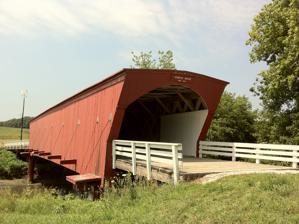
Building: Hogback Covered Bridge
Country: United States of America
Year built: 1884
United States historic place Hogback Covered Bridge U.S. National Register of Historic Places Hogback Covered Bridge Show map of Iowa Show map of the United States Nearest city Winterset, Iowa Coordinates 41°23′11.3″N 94°2′50.8″W / 41.386472°N 94.047444°W / 41.386472; -94.047444 Area less than one acre Built 1884 Built by B. Jones Architectural style covered bridge NRHP reference No. 76000788 Added to NRHP August 28, 1976 The Hogback Covered Bridge is a historic covered bridge near Winterset, Iowa . Named after a nearby limestone ridge, it was built in 1884 by Harvey P. Jones and George K. Foster over the North River on Douglas Township Road. The 106-foot-long (32 m) bridge was designed with a Town lattice truss system. It was built with steel pylons to support the main span. The Hogback Bridge was originally one of 19 covered bridges in Madison County ; there are only six remaining covered bridges in the county. In 1992, the bridge was rehabilitated for the cost of $118,810 ($258,000 today). The Hogback Covered Bridge was added to the National Register of Historic Places in 1976. See also List of bridges documented by the Historic American Engineering Record in Iowa References